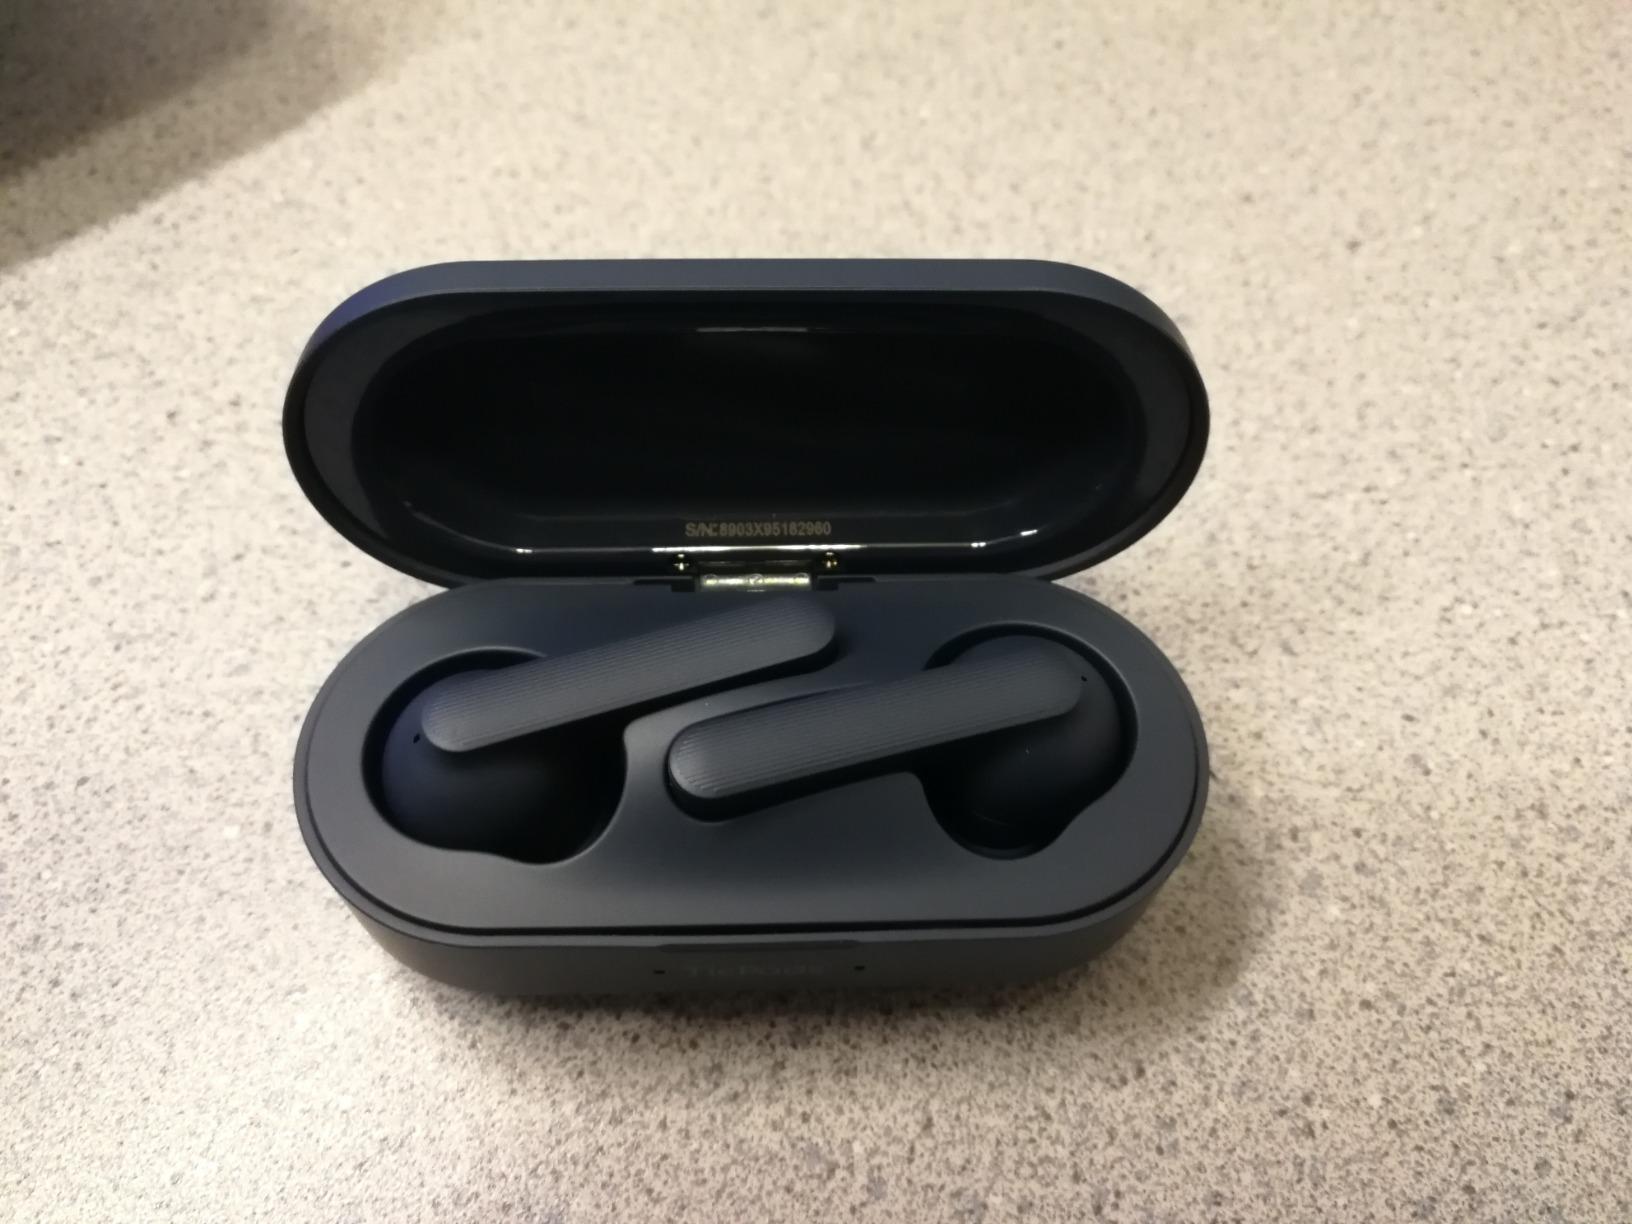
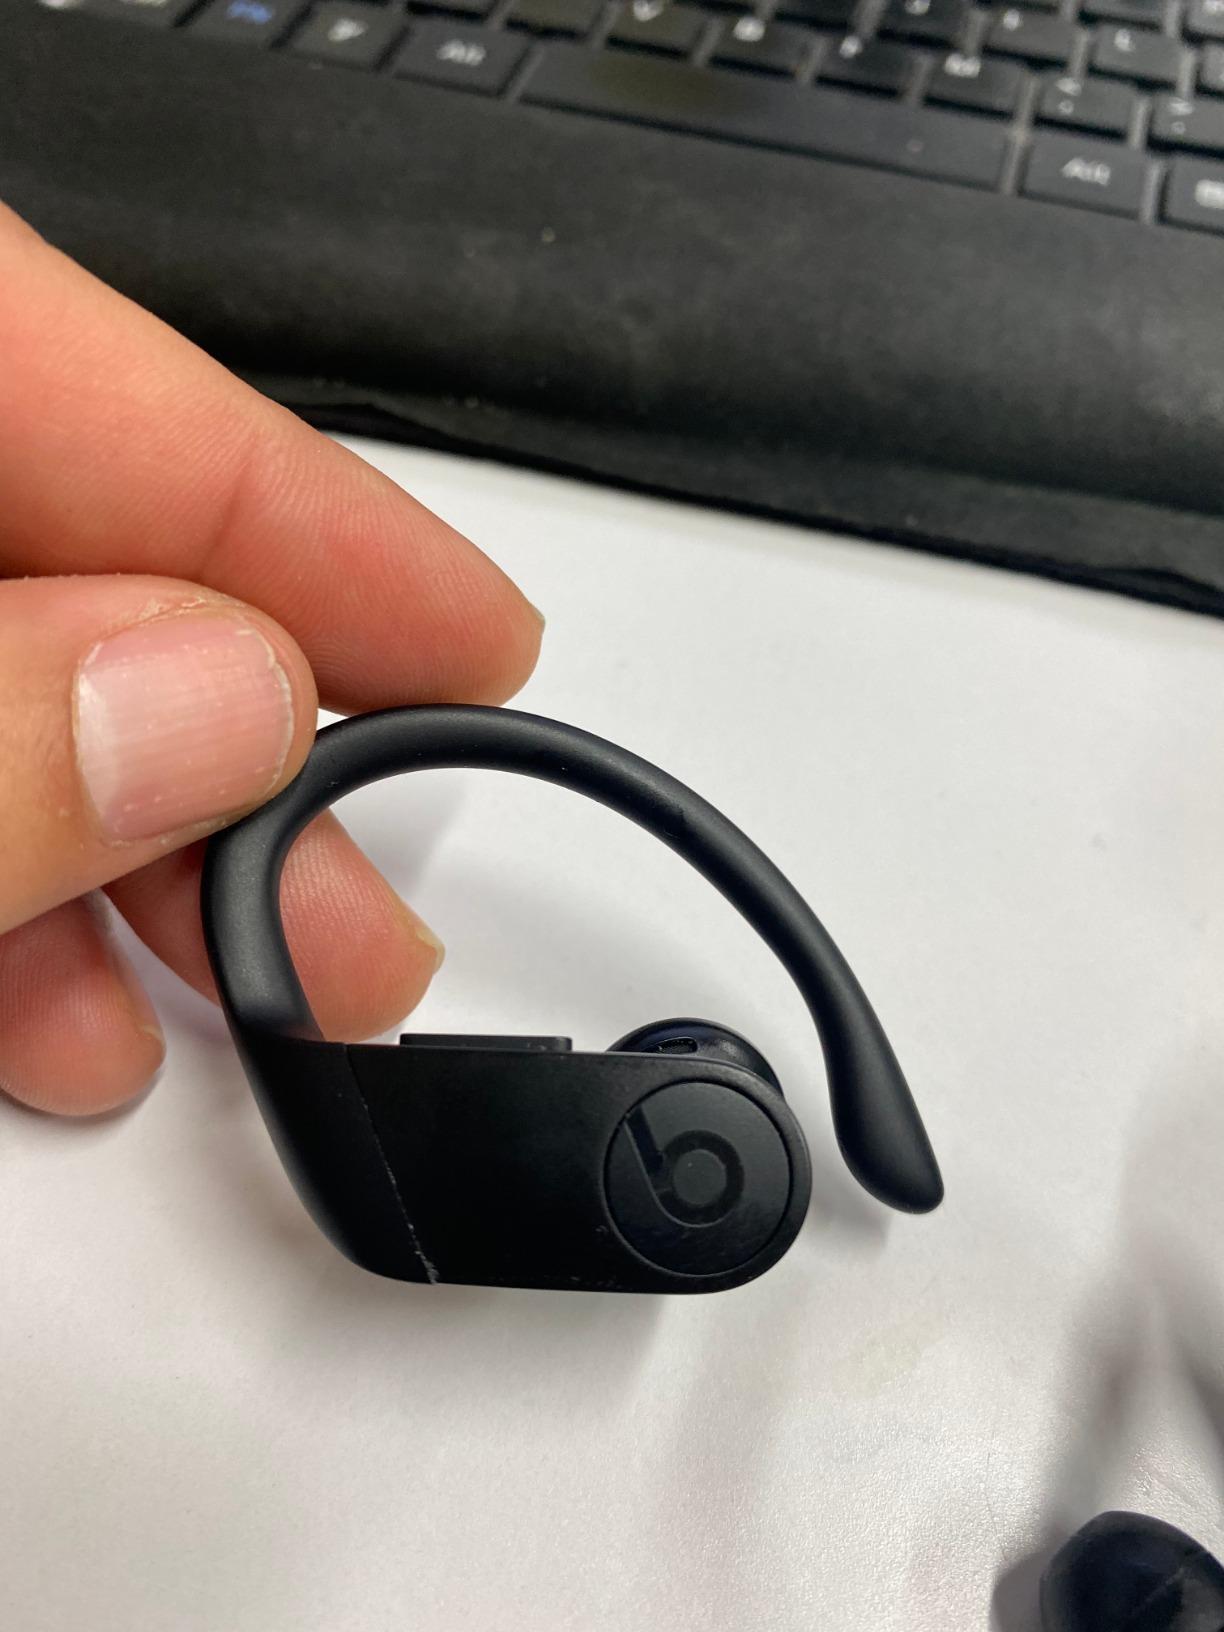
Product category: earbuds
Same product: no